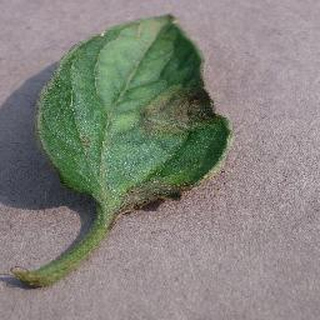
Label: tomato_late_blight